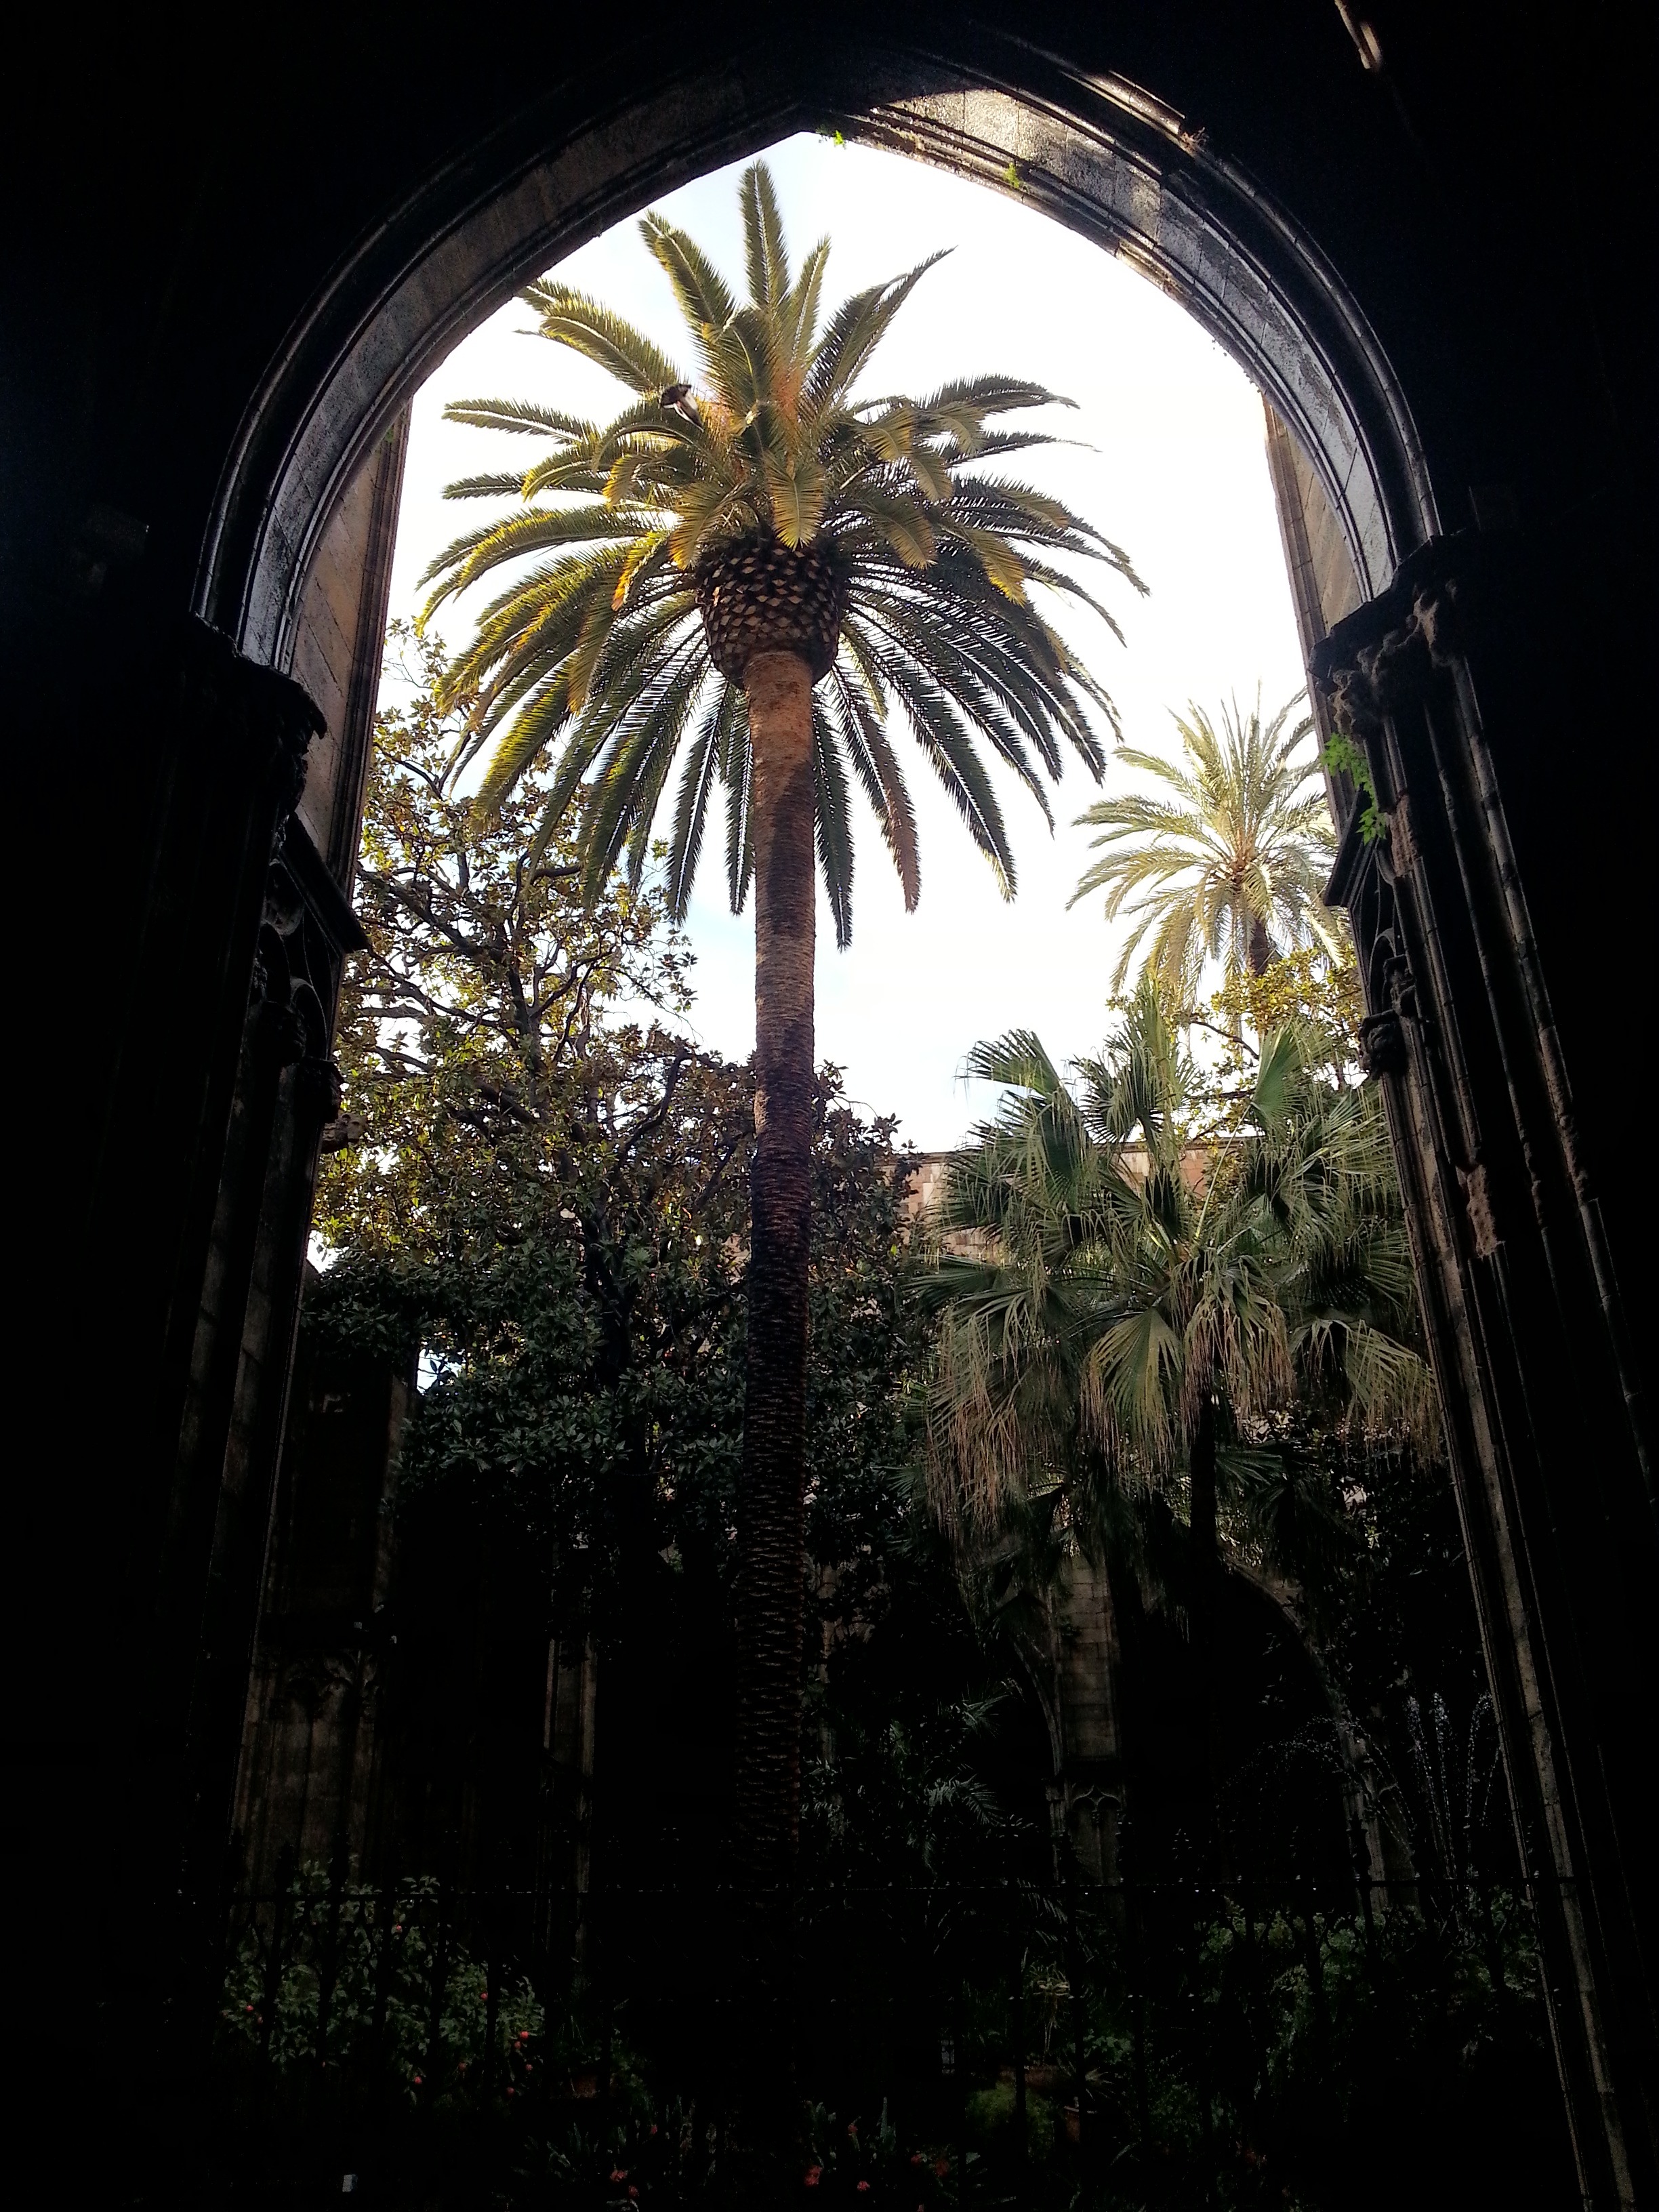
tree, light, plant, night, sunlight, flower, arch, palm, holiday, darkness, church, cathedral, lighting, barcelona, spain, arecales